Hank Aguirre

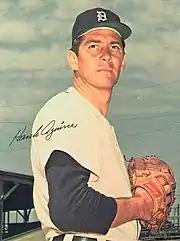
Aguirre, circa 1966

Before the 1958 season began, Aguirre was traded to the Detroit Tigers, along with Jim Hegan for Hal Woodeshick and Jay Porter, where he remained for 10 years from 1958 to 1967. Aguirre was principally a relief pitcher from 1958-61, playing in 127 games and starting only nine.